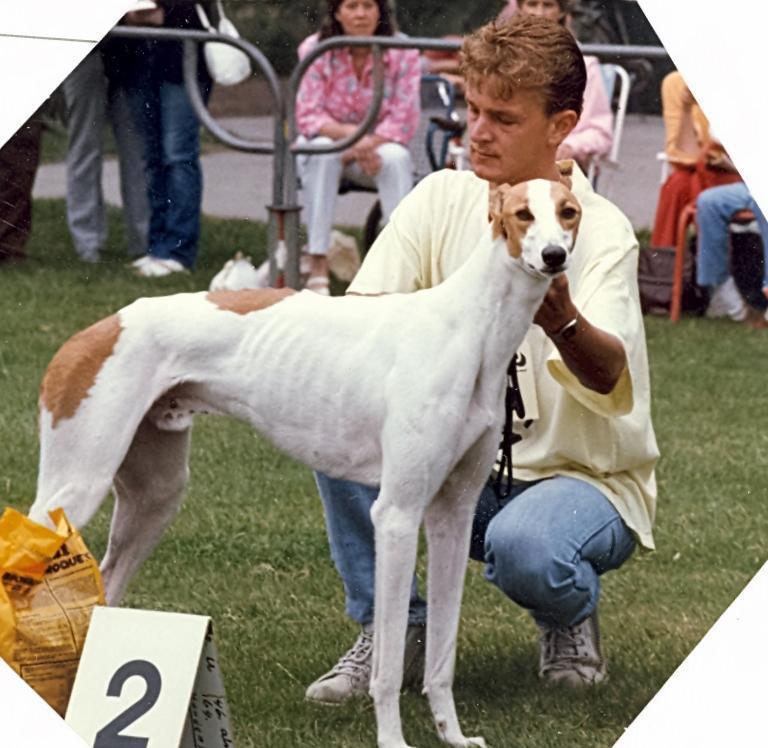
whippet